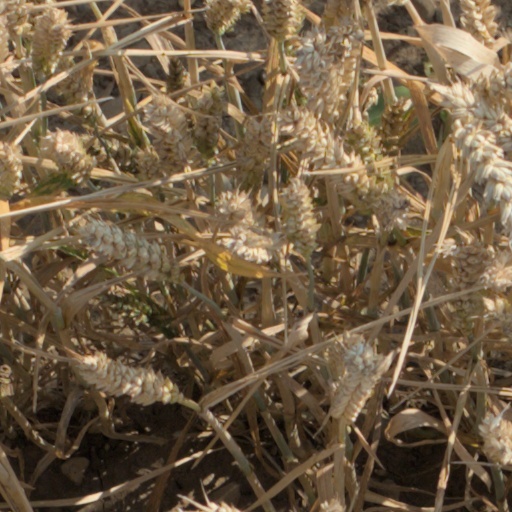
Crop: wheat